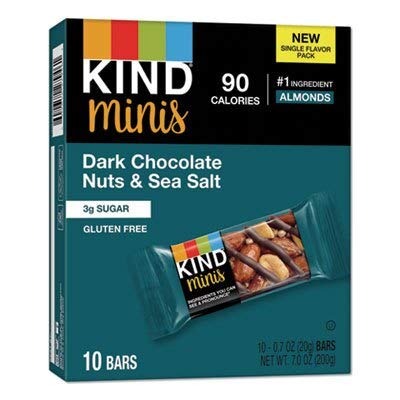
Item Name: KIND Minis Dark Chocolate Nuts Sea Salt (Pack of 2)
Bullet Point 1: Dark Chocolate: Made with rich dark chocolate for a decadent treat
Bullet Point 2: Nuts and Sea Salt: Contains a mix of nuts and sea salt for a satisfying crunch
Bullet Point 3: Individually Wrapped: Each bar is individually wrapped for convenience and freshness
Bullet Point 4: KIND Brand: From the KIND brand known for their nutritious and delicious snacks
Bullet Point 5: Occasion Treat: Perfect for sharing at parties, celebrations, or as a gift
Value: 2.0
Unit: Count

Price: 13.34